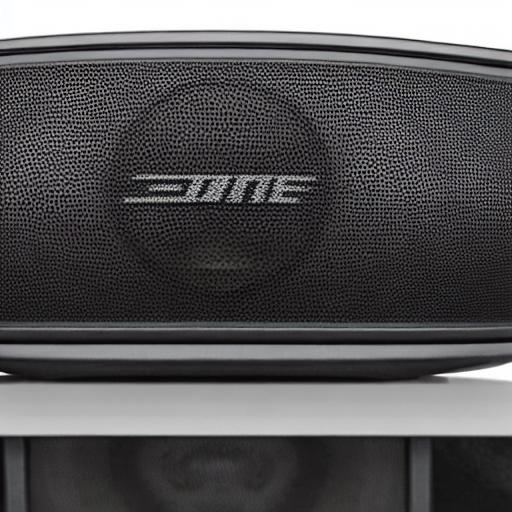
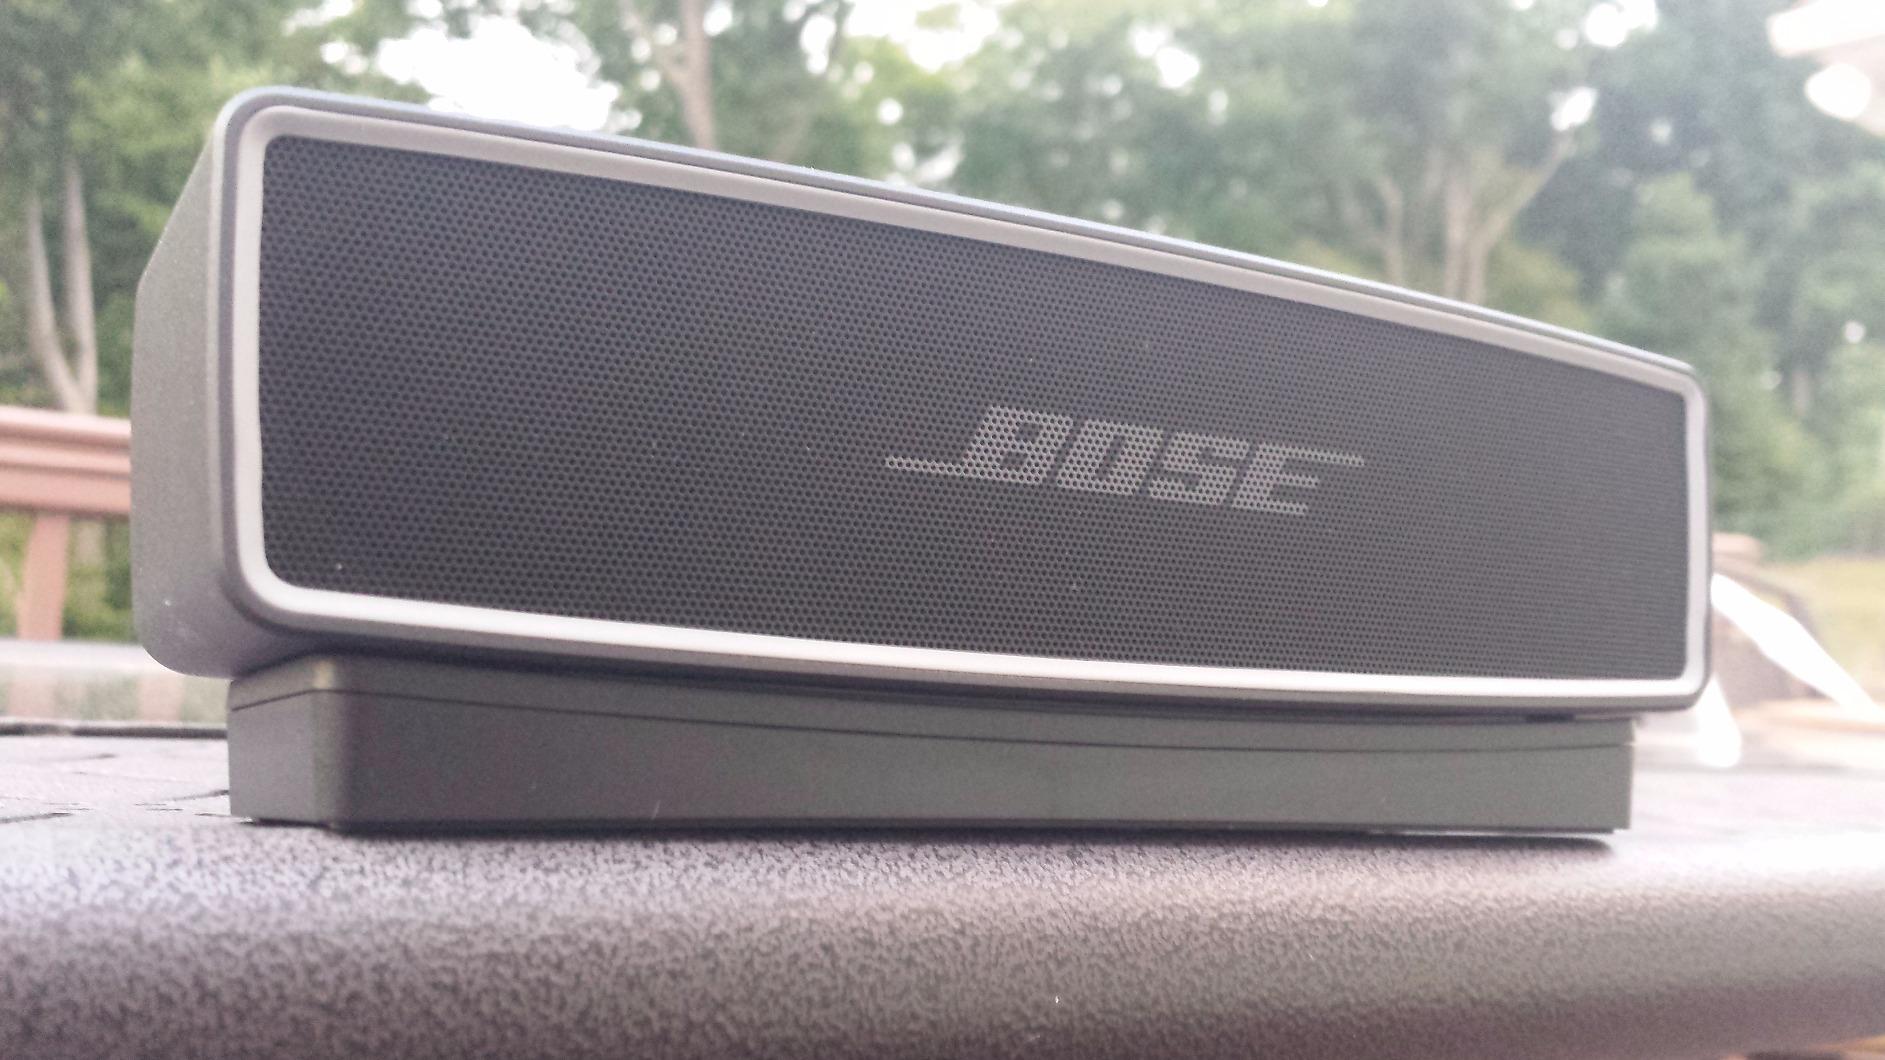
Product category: speaker
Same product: no